Richie Martin

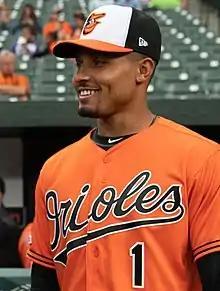
Martin with the Baltimore Orioles

Richard Allen Martin (born December 22, 1994) is an American professional baseball shortstop in the Texas Rangers organization. He has previously played in Major League Baseball (MLB) for the Baltimore Orioles. He attended the University of Florida and played college baseball for the Florida Gators before the Oakland Athletics selected him in the first round of the 2015 MLB draft.